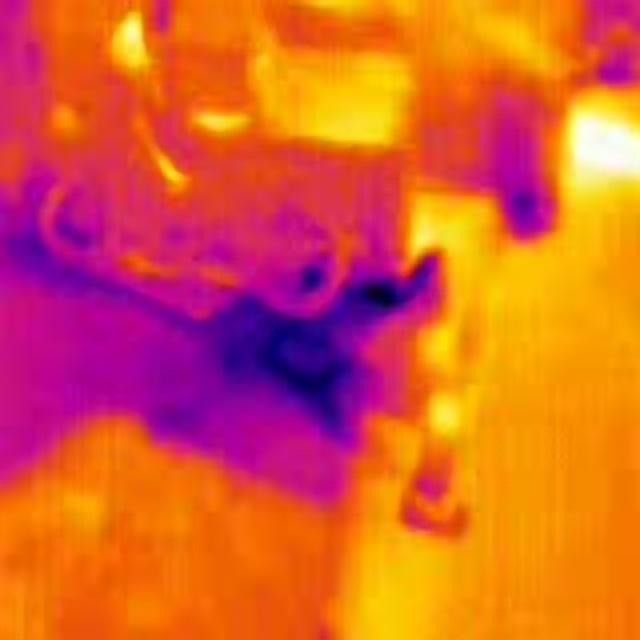
Detected objects:
label: person